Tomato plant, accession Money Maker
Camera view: bottom (45 deg); turntable rotation: 270 degrees
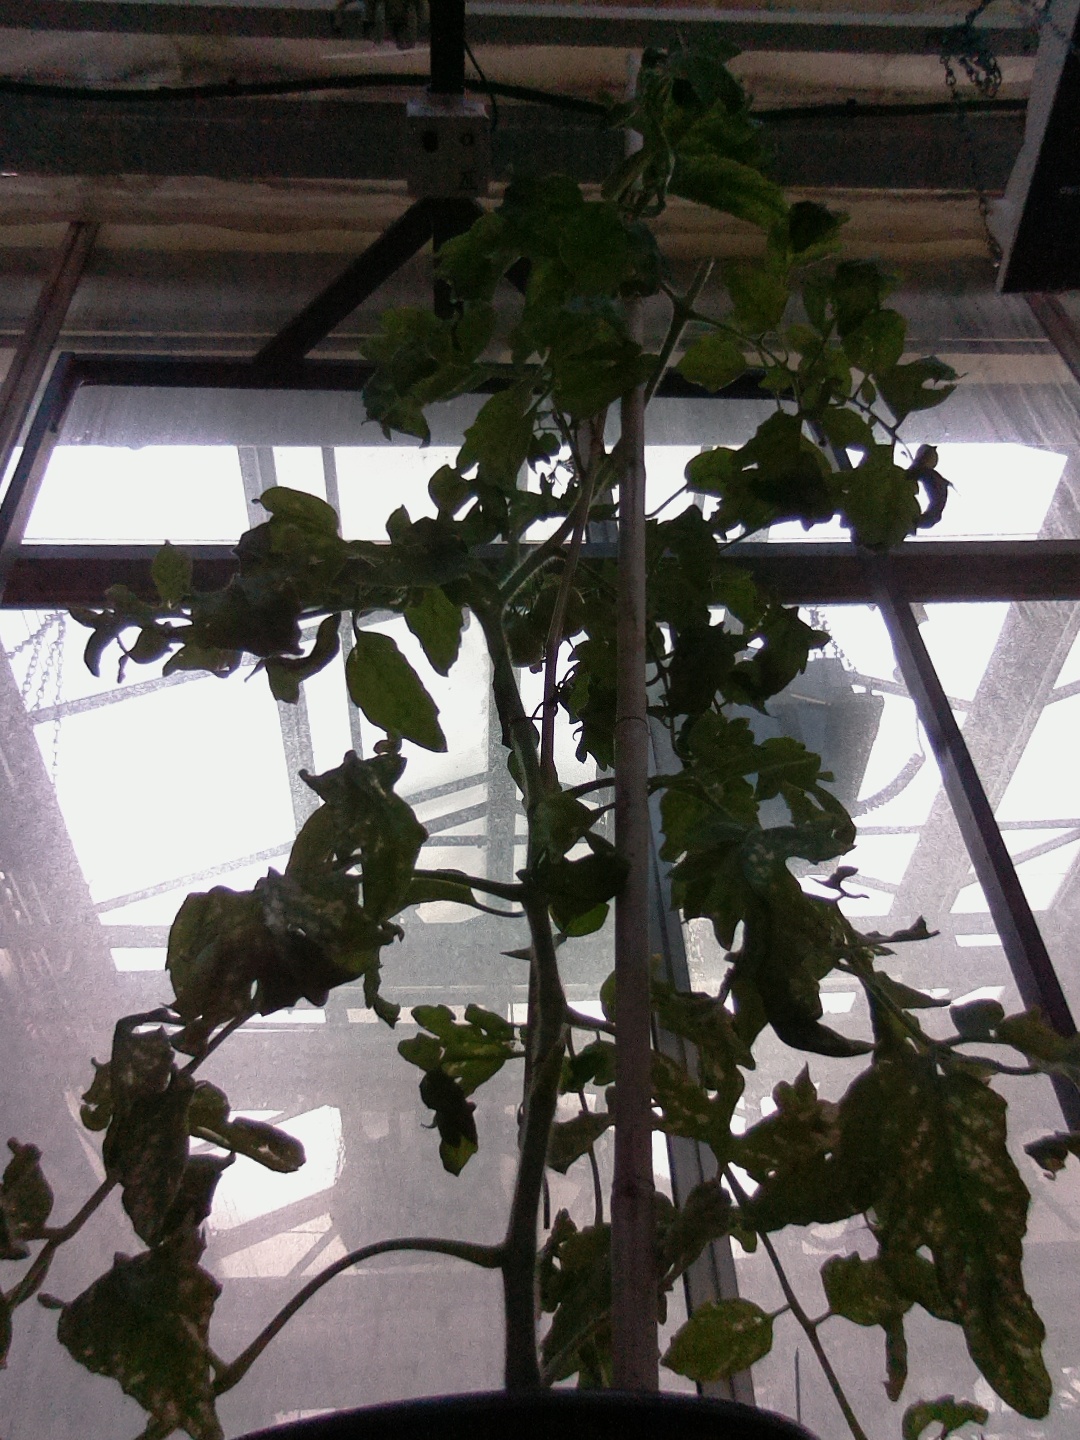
BBCH growth stage 73: 30%-40% of final fruit size